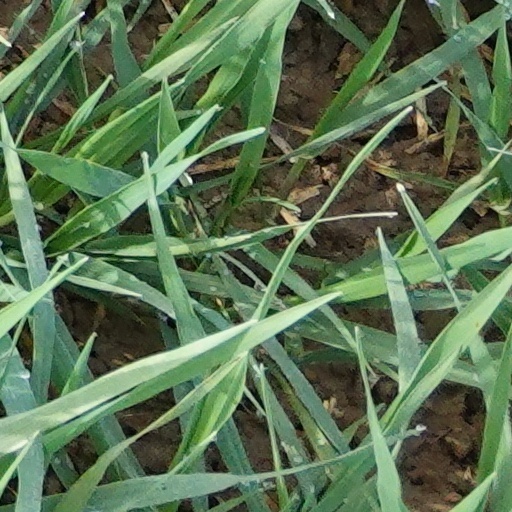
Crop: wheat